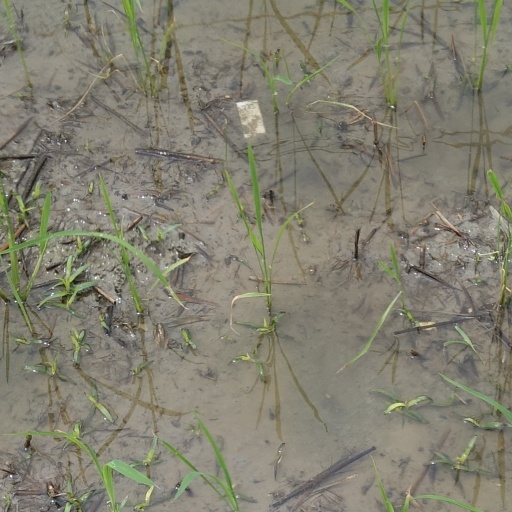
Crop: rice